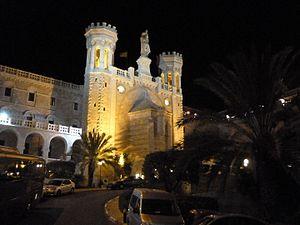
La famille Roland-Gosselin est une famille d'origine normande installée au XVIIIᵉ siècle à Paris et qui compte parmi ses membres des agents de change, des ecclésiastiques dont un évêque, mais aussi un botaniste qui fut élève à l'école polytechnique et d'autres personnalités.